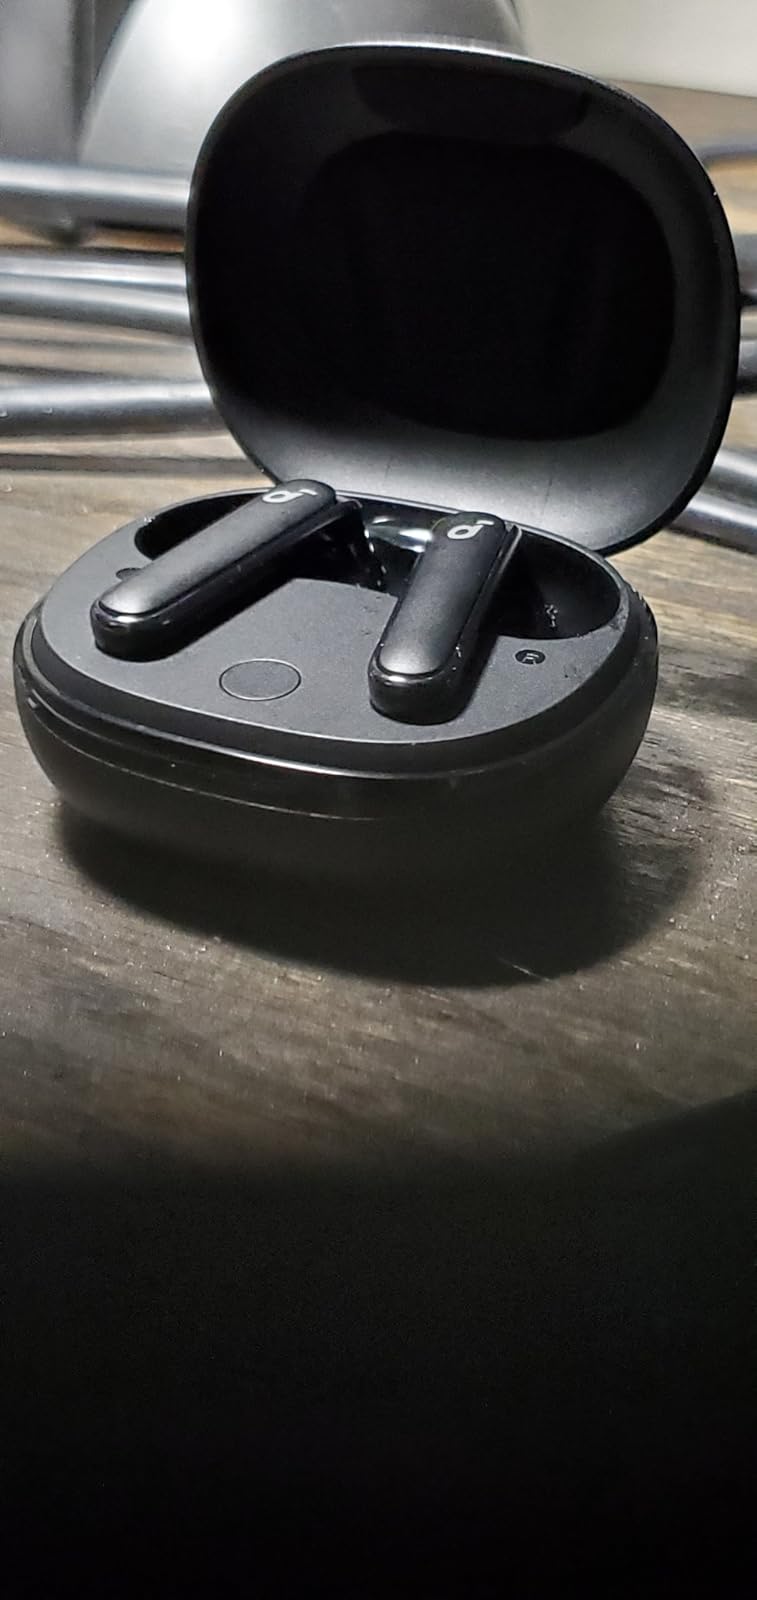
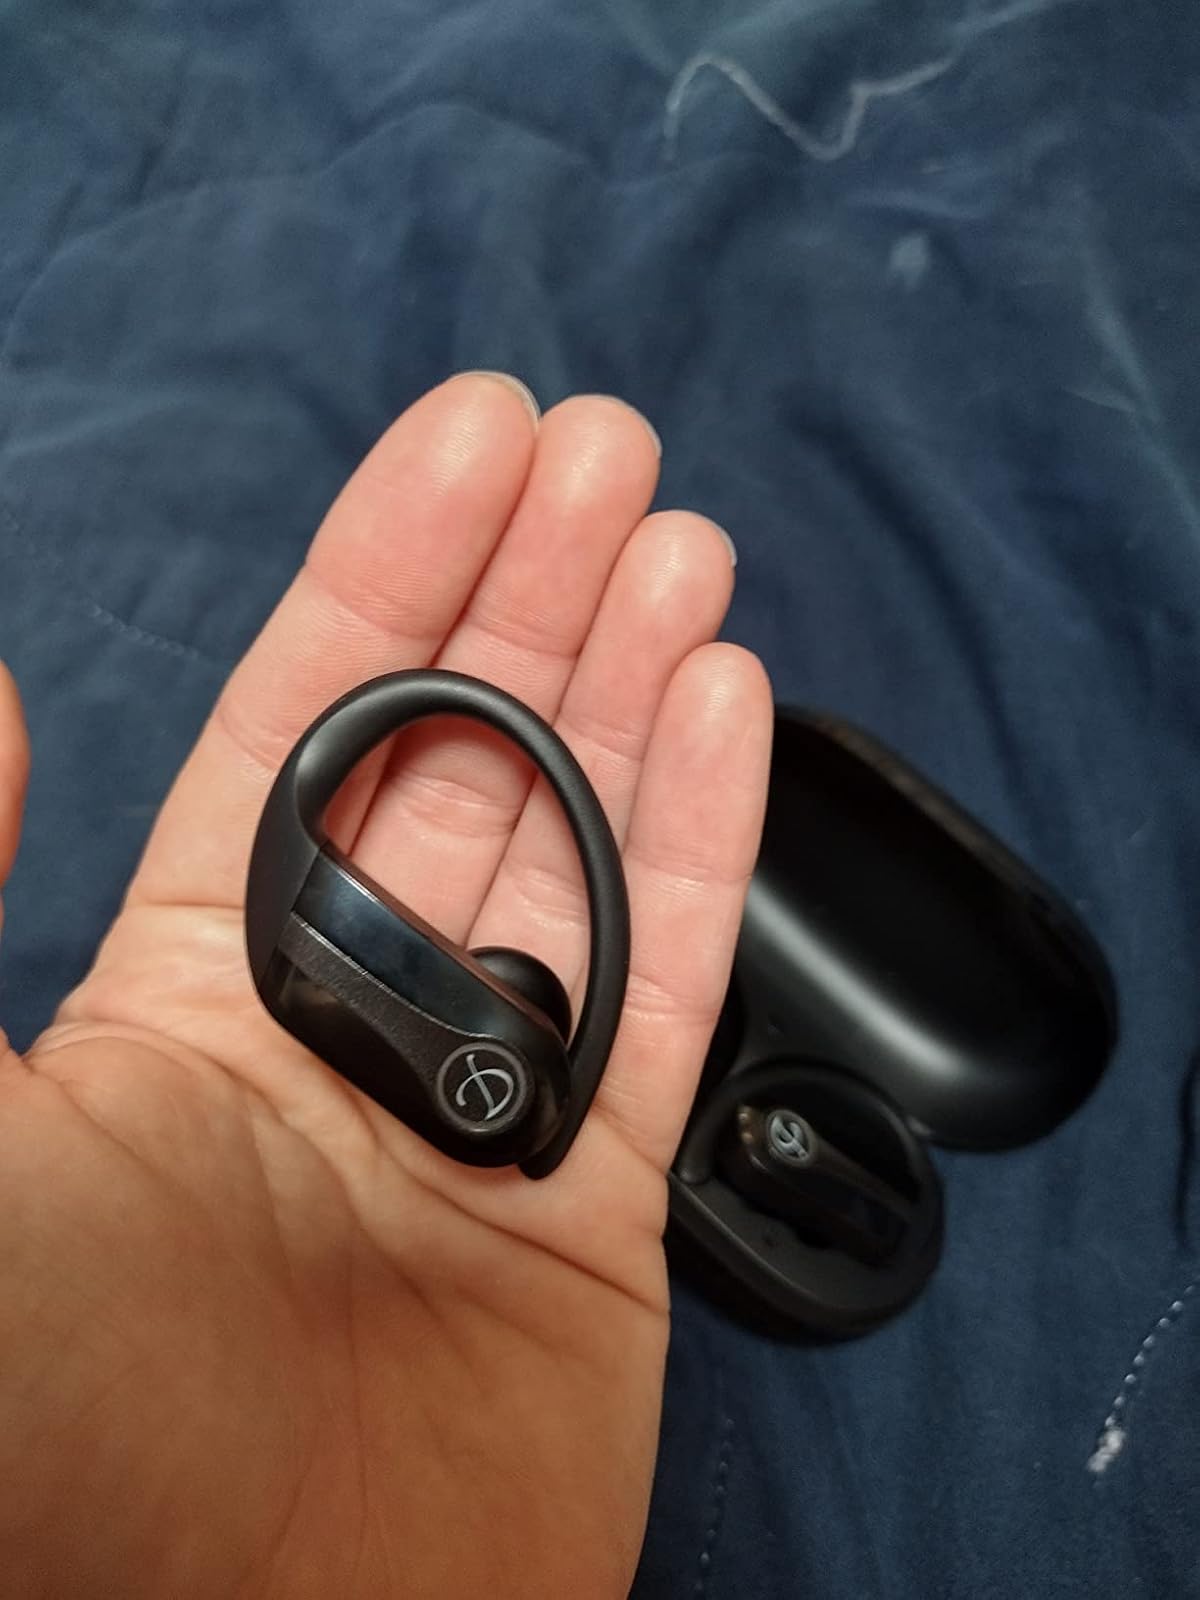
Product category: earbuds
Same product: no